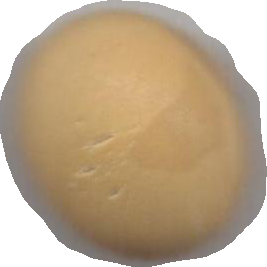
Variety: Grobogan